Duane Miller

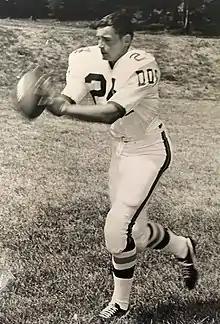
Duane Miller

Miller also holds the Drake record for the 2 longest punt returns, both in 1969: 91 yards against North Texas State and 86 yards against Western Illinois.